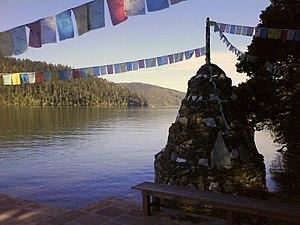
Ovoo sur le plateau tibétain, dans le parc naturel protégé de Pota tso 中文（中国大陆）‎: 关于云南西藏高原普达措国家公园的敖包。